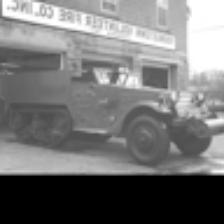
Label: NonHuman